Muhammadu Sanusi I

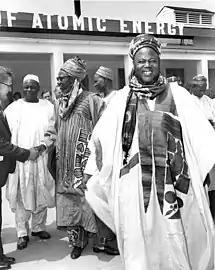

Sanusi was born to the large family of Abdullahi Bayero, Emir of Kano, among his brothers was future Emir, Ado Bayero. He was the second son of Bayero but his elder brother died at an early age. He was educated at Kano Middle School. Prior to becoming Emir, Sanusi held the title of Ciroma Kano and in 1947, he became a member of the regional House of Assembly. Sanusi was closely affiliated with Ibrahim Niass and the Tijani Sufi, for a while, he accompanied Niass on pilgrimages to Mecca and was later the appointed Caliph of the tijaniyyah order in Nigeria. He was also appointed a minister without portfolio in 1958 alongside other emirs like Usman Nagogo. In his memoir